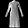
Label: Dress